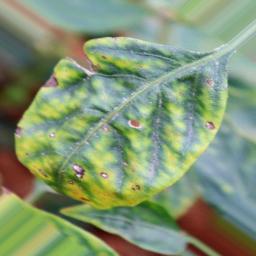
Label: nutritional